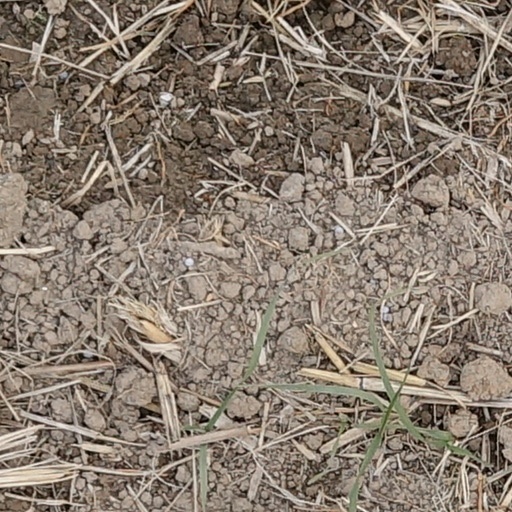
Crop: wheat